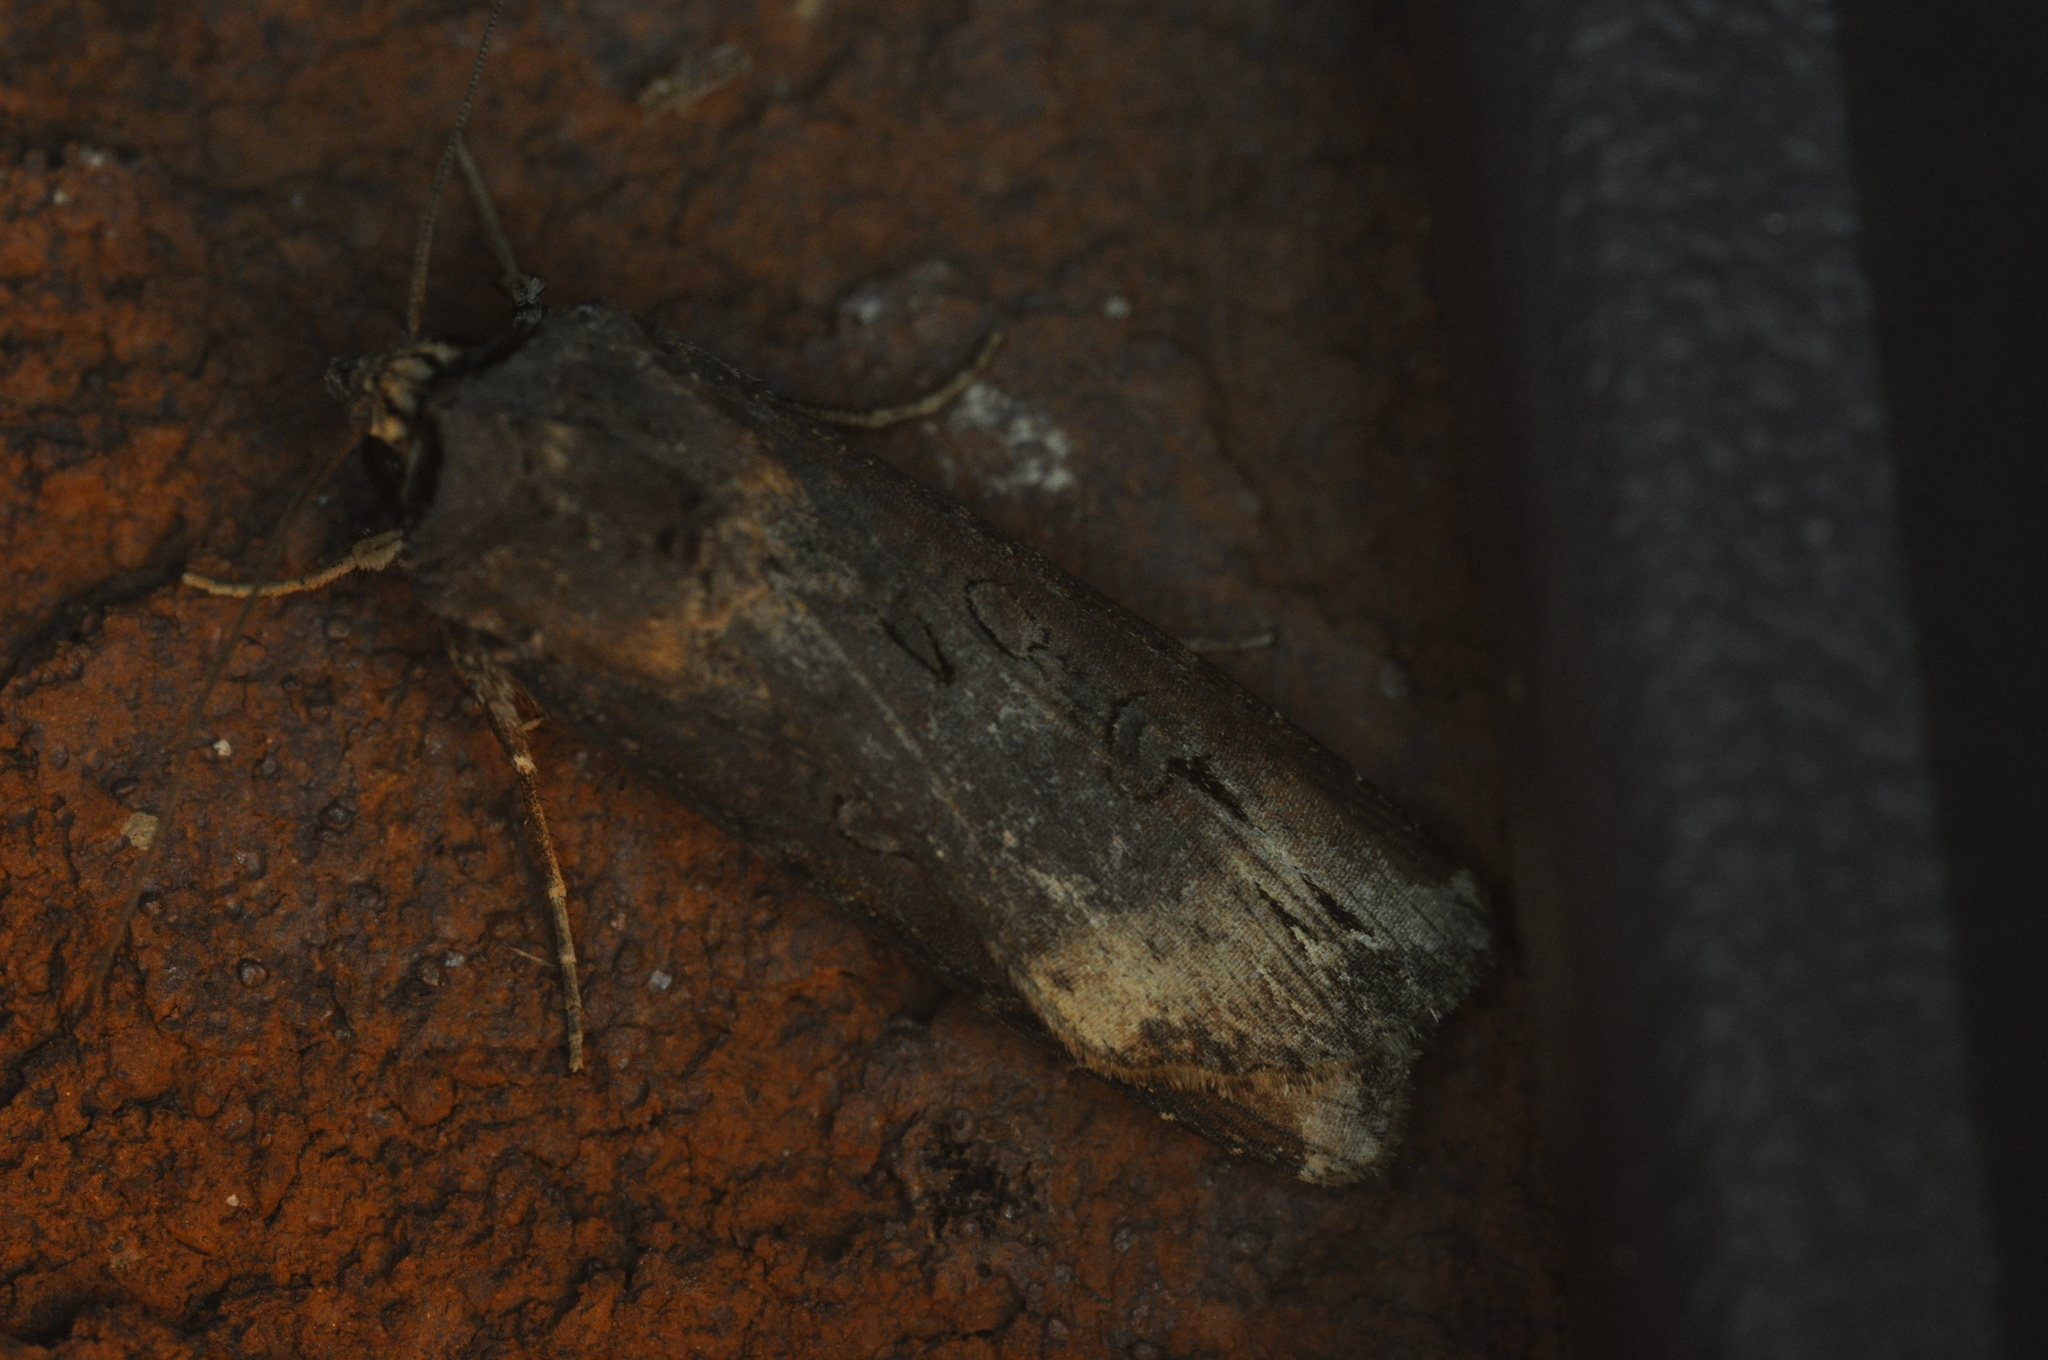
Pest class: cutworms